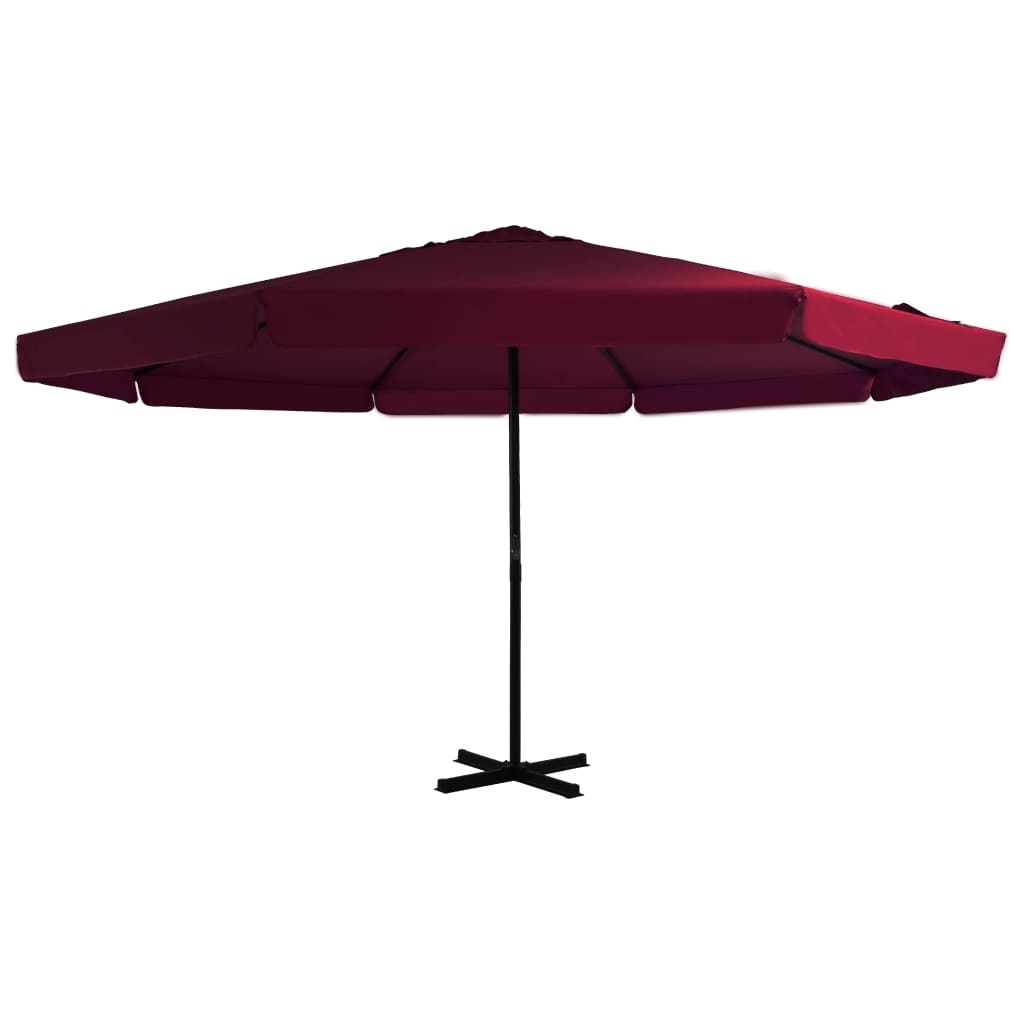
Sonnenschirm mit Aluminium-Mast 500 cm Bordeauxrot
Dieser elegante Sonnenschirm schafft nicht nur ein schattiges Plätzchen in Ihrem Garten, sondern bietet auch Schutz gegen schädliche UV-Sonnenstrahlen. Aus UV-beständigem und verblassfestem Polyester gefertigt, bietet dieser Sonnenschirm optimalen Schutz gegen schädliche Sonnenstrahlen und ist außerdem leicht zu reinigen. Es verfügt über einen stabilen Kreuzfuß, der für erhöhte Stabilität sorgt. Dank des robusten Aluminiummasts und der 8 starken Schirmrippen ist der Sonnenschirm sehr stabil und langlebig. Dieser Sonnenschirm lässt sich dank des Kurbelmechanismus einfach öffnen und schließen. Der Artikel ist leicht zu montieren. Bitte beachten: Wir empfehlen, die Schirmbespannung mit einem Imprägnierspray zu behandeln, wenn es starken Regenfällen ausgesetzt ist. Bespannungsfarbe: Bordeauxrot Material: Stoff mit PA-Beschichtung + Aluminium Bezugsmaterial: Textilgewebe Abmessungen: 500 x 385 cm (Durchmesser x H) Kreuzfuß-Maße: 100 x 100 cm (L x B) Mastdurchmesser: 58 mm Mit Lüftung und Kurbelsystem Mit 8 Schirmrippen aus Aluminium Material: Polyester: 100%
Brand: vidaXL
Category: Home & Garden > Lawn & Garden > Outdoor Living > Outdoor Umbrella & Sunshade Accessories